Spanish Renaissance architecture

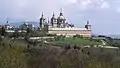
Juan de Herrera's El Escorial for King Phillip II. Located in San Lorenzo de El Escorial, Spain

In the 1520s, despite the continuing influence of the Gothic style, a new Italian-inspired approach was emerging in Spain. This design incorporated the use of the classical orders on facades and in interiors, a style previously unseen in Spain. A new approach to decoration was introduced based on Italian architectural elements rather than the typical Plateresque design. Palace interiors adopted Italian styles, incorporating features like vaulting, stucco, and frescoes. One of the best examples of this is at the Palacio del Infantado in Guadalajara, Spain. During this time, a new generation of architects began to emerge, such as Diego de Siloé, who had traveled to Italy and returned to Spain with direct experience of the early sixteenth century architecture from Rome and Naples. Diego de Siloé combined elements, merging domed, centralized structures with longitudinal designs. Along with him, Pedro Machuca, having studied in Italy under Raphael, returned to Spain in 1520 and designed the Palace of Charles V in the Alhambra in Granada. Construction began in 1533 in an attempt to bring the style of a Roman palace into Spain.